Hispanic and Latino athletes in American sports

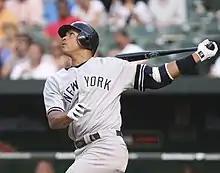
Alex Rodriguez

Roberto Clemente, born in Puerto Rico, is arguably the best right fielder and possibly one of the game's best players. He had 12 All-Star selections and 12 Gold Glove Awards. He was also two-time World Series Champion, National League MVP in 1966, and World Series MVP in 1971. The Pittsburgh eventually retired his number, #21. Not only was he a great player on field, but off of the field he was a National hero. He died in a plane crash while on a relief mission to Nicaragua.